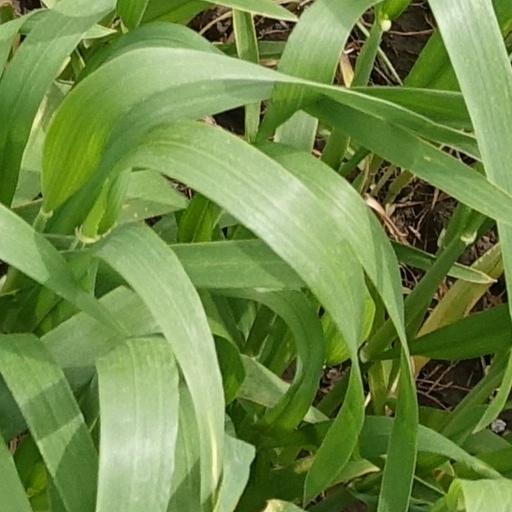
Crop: wheat